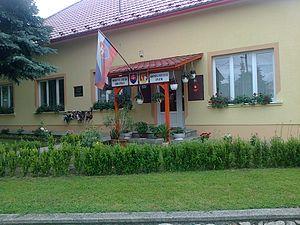
Dolinka est un village de Slovaquie situé dans la région de Banská Bystrica.